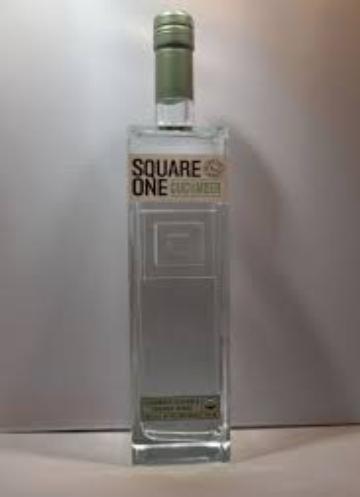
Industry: Food